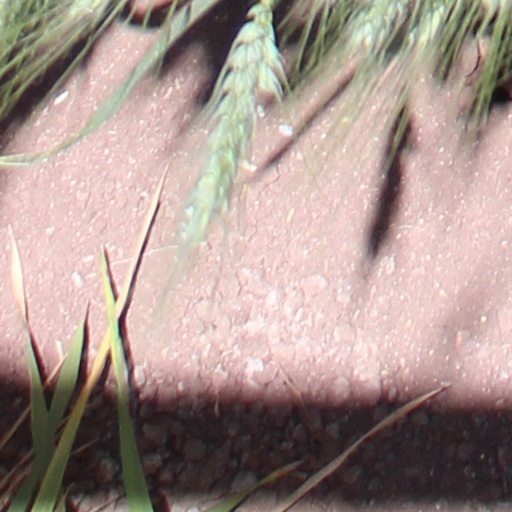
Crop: wheat